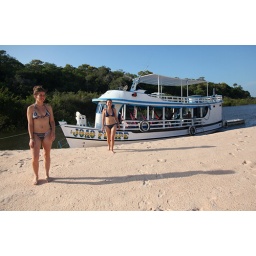
The morning after our first night sleeping in our hammocks on the boat, we head onto the beach and into the water